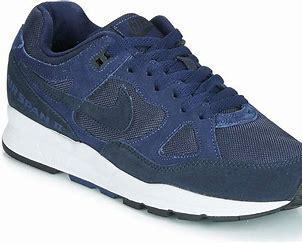
Brand: Nike
Model: Air Span Ii